Silver King Mine

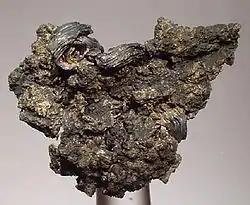
Native silver from the Silver King mine, collected prior to 1888.

The Silver King Mine traces its beginning to 1870, during the Apache Wars. General George Stoneman, desiring an easier access route to Apache strongholds, had ordered the construction of a road from Camp Picketpost into the Pinal Mountains. The road became known as the Stoneman Grade. A soldier named Sullivan, who was assigned to the construction, discovered some heavy black rocks that flattened when struck. Interested in the rock, he collected several samples but did not mention this to his fellow soldiers. After completing his term of service, Sullivan went to work on a ranch owned by Charles Mason. Sullivan routinely showed off the rocks, known as "nugget silver" to prospectors of the region, but never divulged the location of the discovery. After a time, Sullivan disappeared and was assumed to have been killed by Apache.